Richard Warren Sears

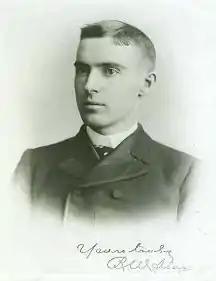

Sears was born in Stewartville, Minnesota. His father was James Warren Sears, born circa 1828 in New York, a blacksmith and wagon-maker; his mother was Eliza Burton, born in Ohio circa 1843. The family was living in Spring Valley, Minnesota, by June 1870, where his father served as a city councilman and eventually sold his wagon shop in 1875. Both of his parents were of English descent. During his boyhood in Spring Valley, he befriended Almanzo Wilder, the future husband of Laura Ingalls Wilder. In 1880, he started working as a telegraph operator in the town of North Branch, Minnesota, for the Minneapolis and St. Louis Railway, and was later transferred to North Redwood Falls, Minnesota, to be station agent there.